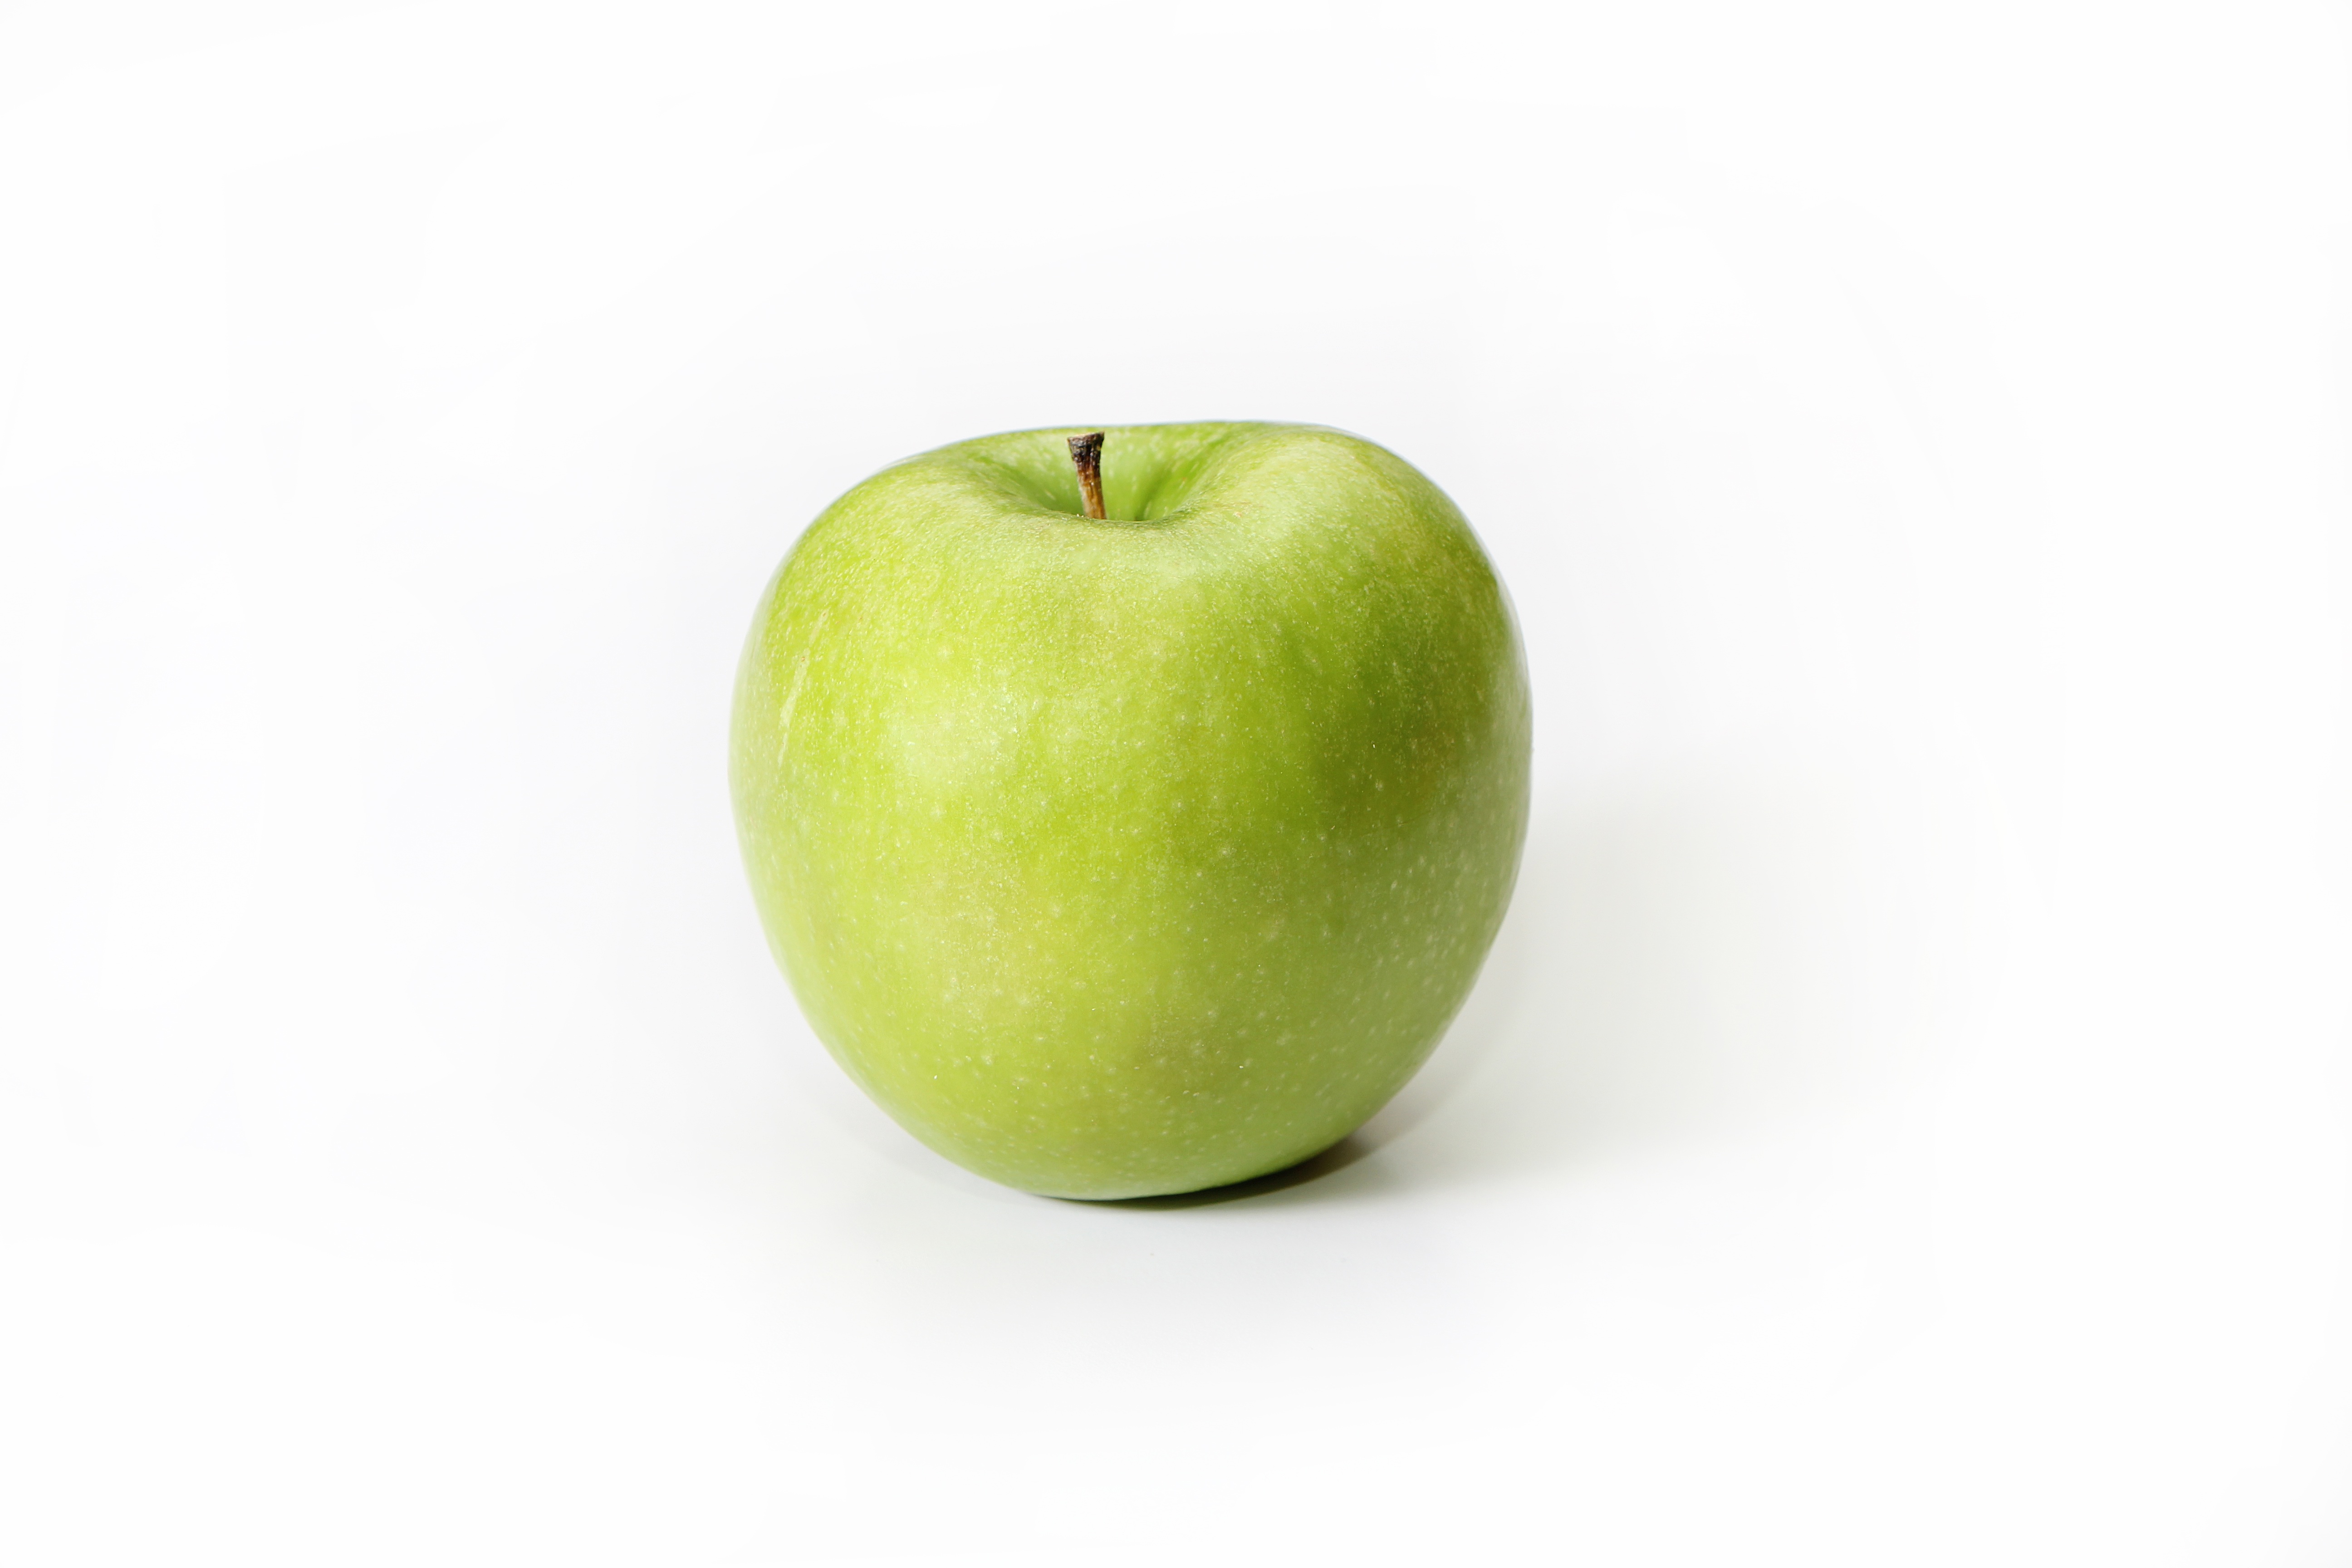
apple, plant, fruit, food, green, produce, liqueur, green apple, flowering plant, rose family, granny smith, land plant, manzana verde